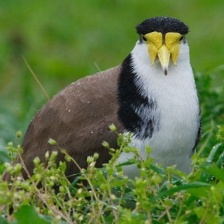
Species: MASKED LAPWING
Scientific name: VANELLUS MILES